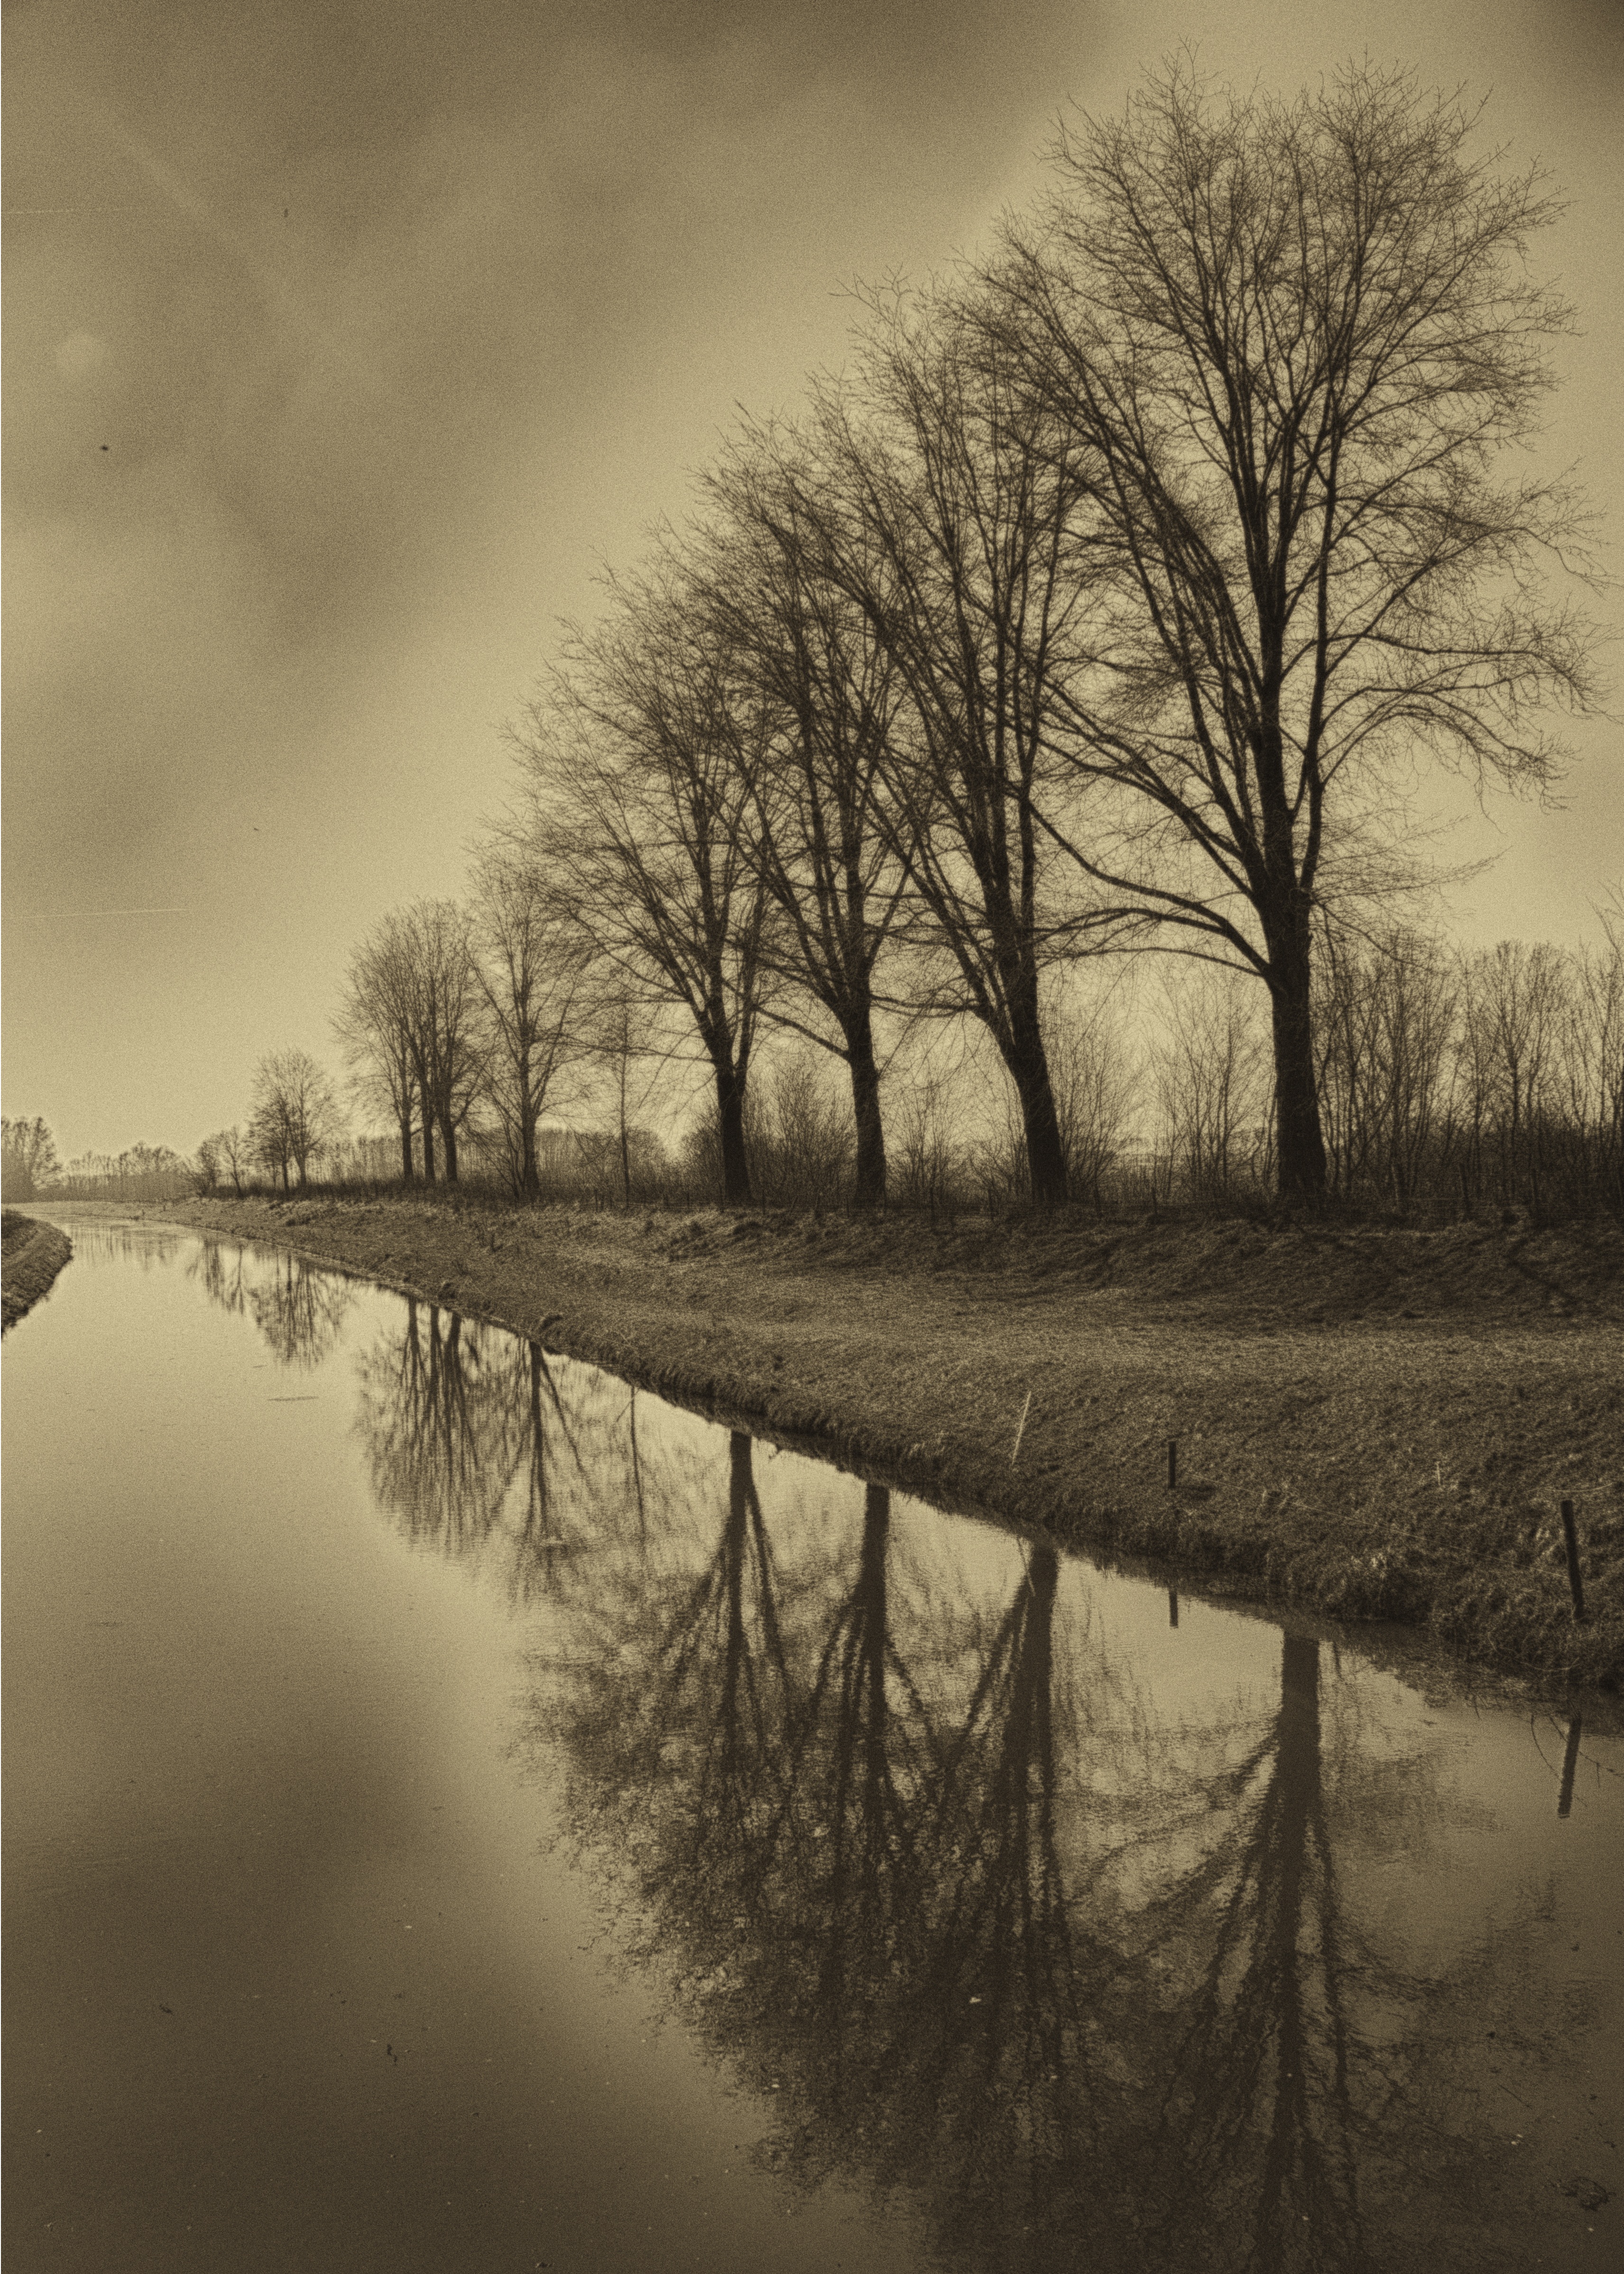
landscape, tree, water, nature, grass, branch, winter, black and white, fog, sunrise, mist, sunlight, morning, dawn, river, dusk, evening, flow, reflection, weather, monochrome, season, sepia, channel, monochrome photography, plantains, atmospheric phenomenon, woody plant